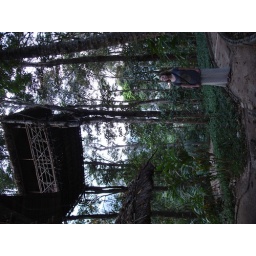
tree house in Kumily